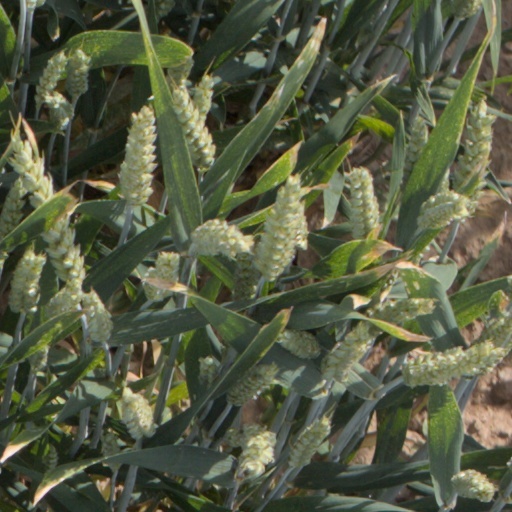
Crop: wheat